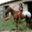
Label: horse